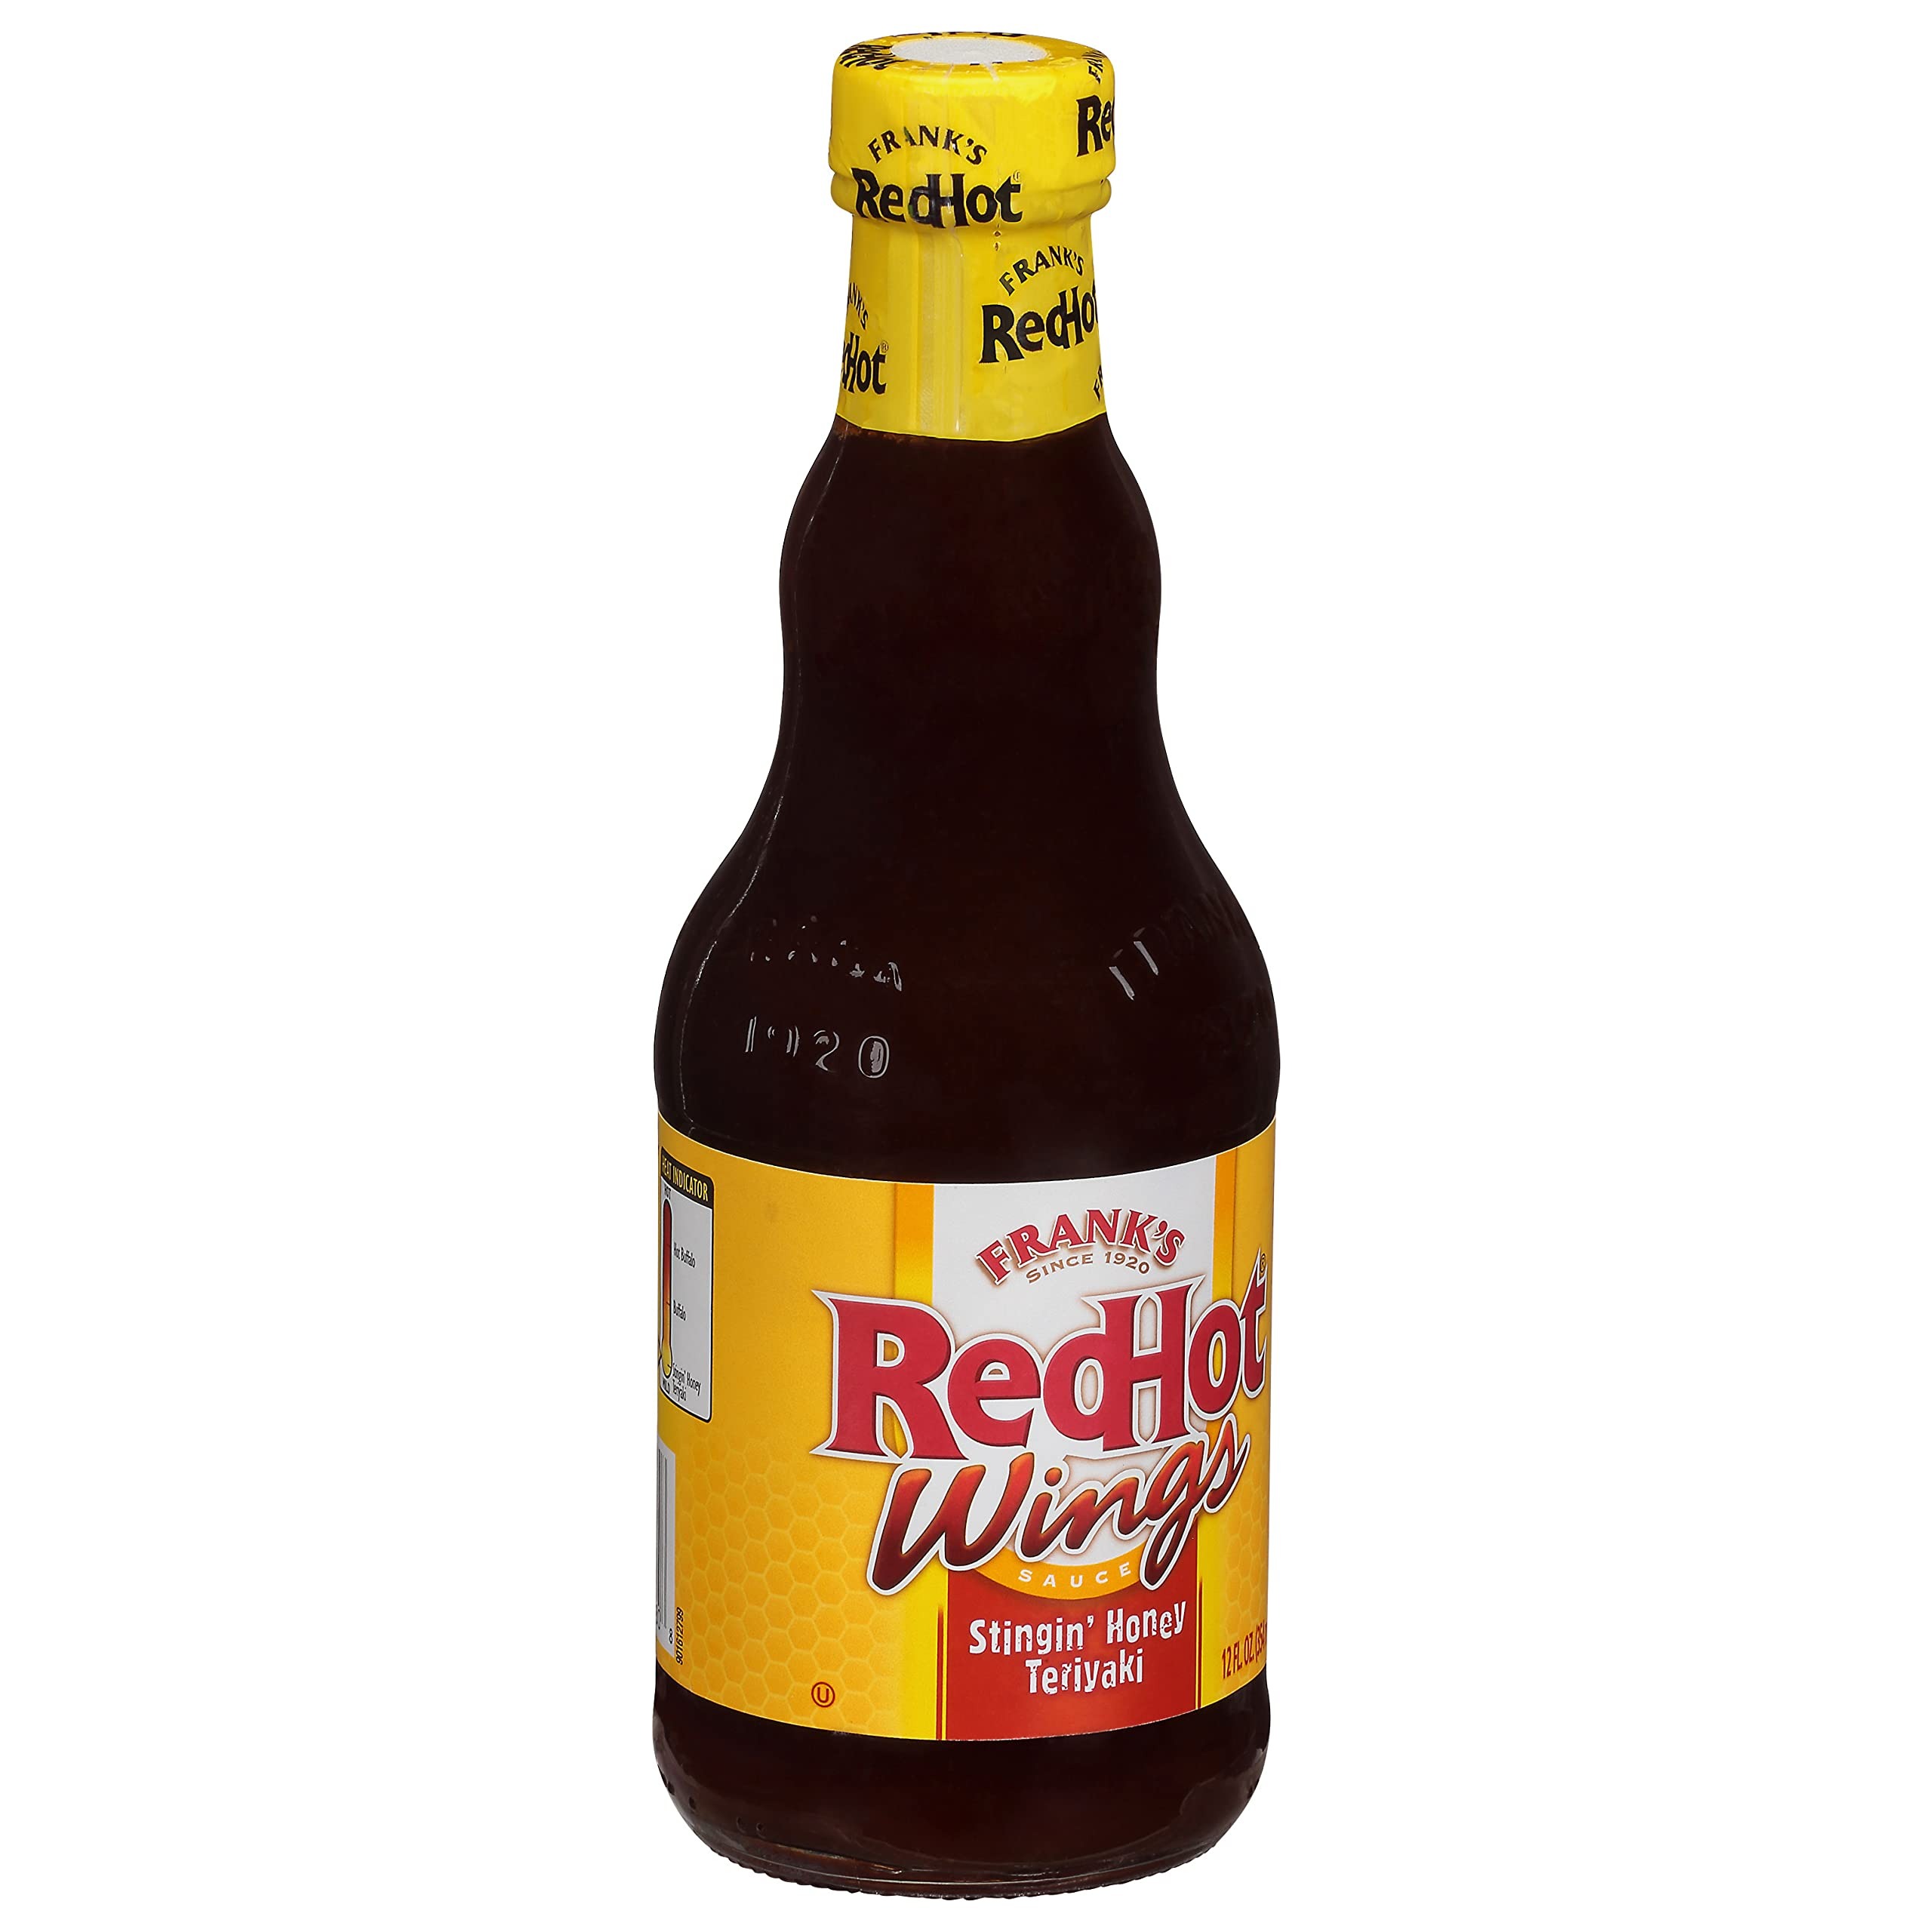
Item Name: Frank's RedHot Stingin' Honey Teriyaki Wings Sauce, 12 fl oz (Pack of 5)
Bullet Point 1: Fusion of savory soy sauce, zesty garlic, honey and spicy cayenne pepper
Bullet Point 2: For restaurant-style sweet and spicy teriyaki chicken wings at home
Bullet Point 3: Frank’s RedHot is the secret ingredient in the original buffalo wings
Bullet Point 4: Toss with wings; brush on chicken, ribs, shrimp or salmon; add to stir-fries
Bullet Point 5: Great as a stinging honey dipping sauce for chicken, shrimp, veggies or fries
Value: 60.0
Unit: Fl Oz

Price: 16.95